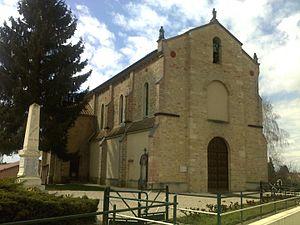
Eglise de Brienne, sans clocher apparent
Brienne est une commune française située dans le département de Saône-et-Loire en région Bourgogne-Franche-Comté.